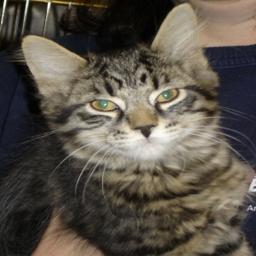
Animal: cats